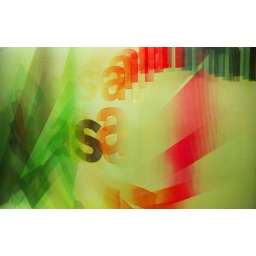
Display window of Asahi TV in Roppongi Hills